Helensburgh railway station

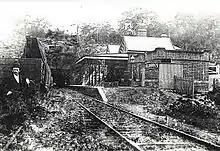
The original Helensburgh station.

Helensburgh was first known as "Camp Creek". It began as a tent town of railway workers who were constructing the Illawarra railway line. Explanations for the choice of the name "Helensburgh" include that the town was named after Helensburgh in Scotland, birthplace of the Cumberland Coal Mine's manager, Charles Harper; or that the town was named after Harper's daughter, Helen.